Reiter Engineering

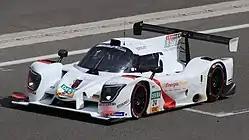
Reiter Engineering with the Ligier JS P320 at Spa-Francorchamps, participating in the 2022 Prototype Cup Germany.

Reiter Engineering first competed in sports car racing in 2000, entering a custom Lamborghini Diablo, modified from the spec used in the Lamborghini Supertrophy one-make series, to compete in the FIA GT Championship series. This car would be the first of many race cars across several years of competition built by Reiter Engineering.